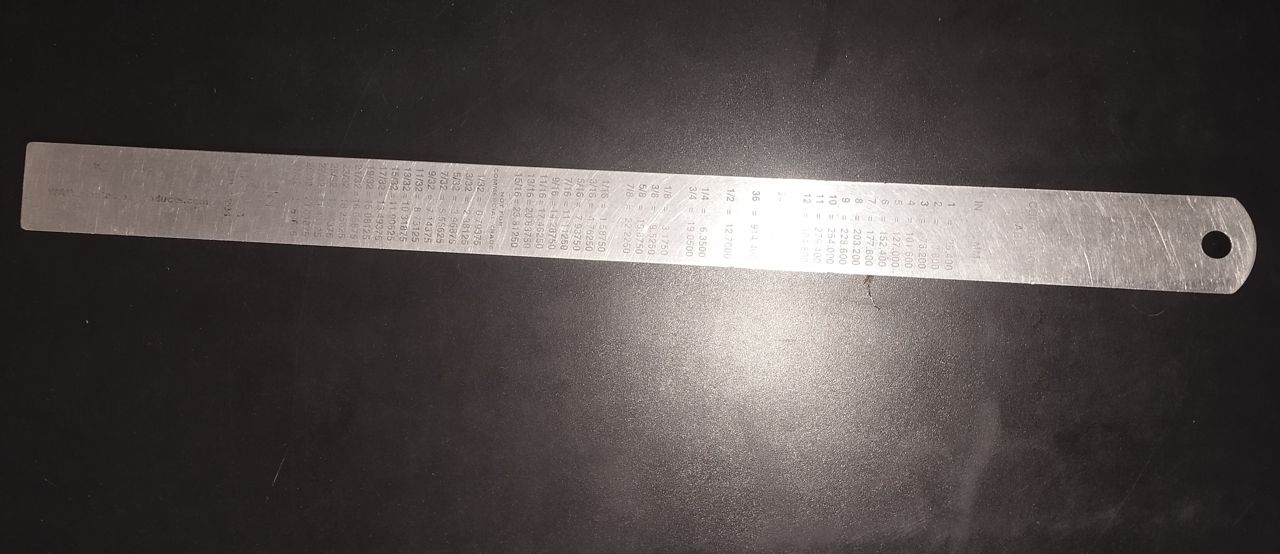
Label: metal